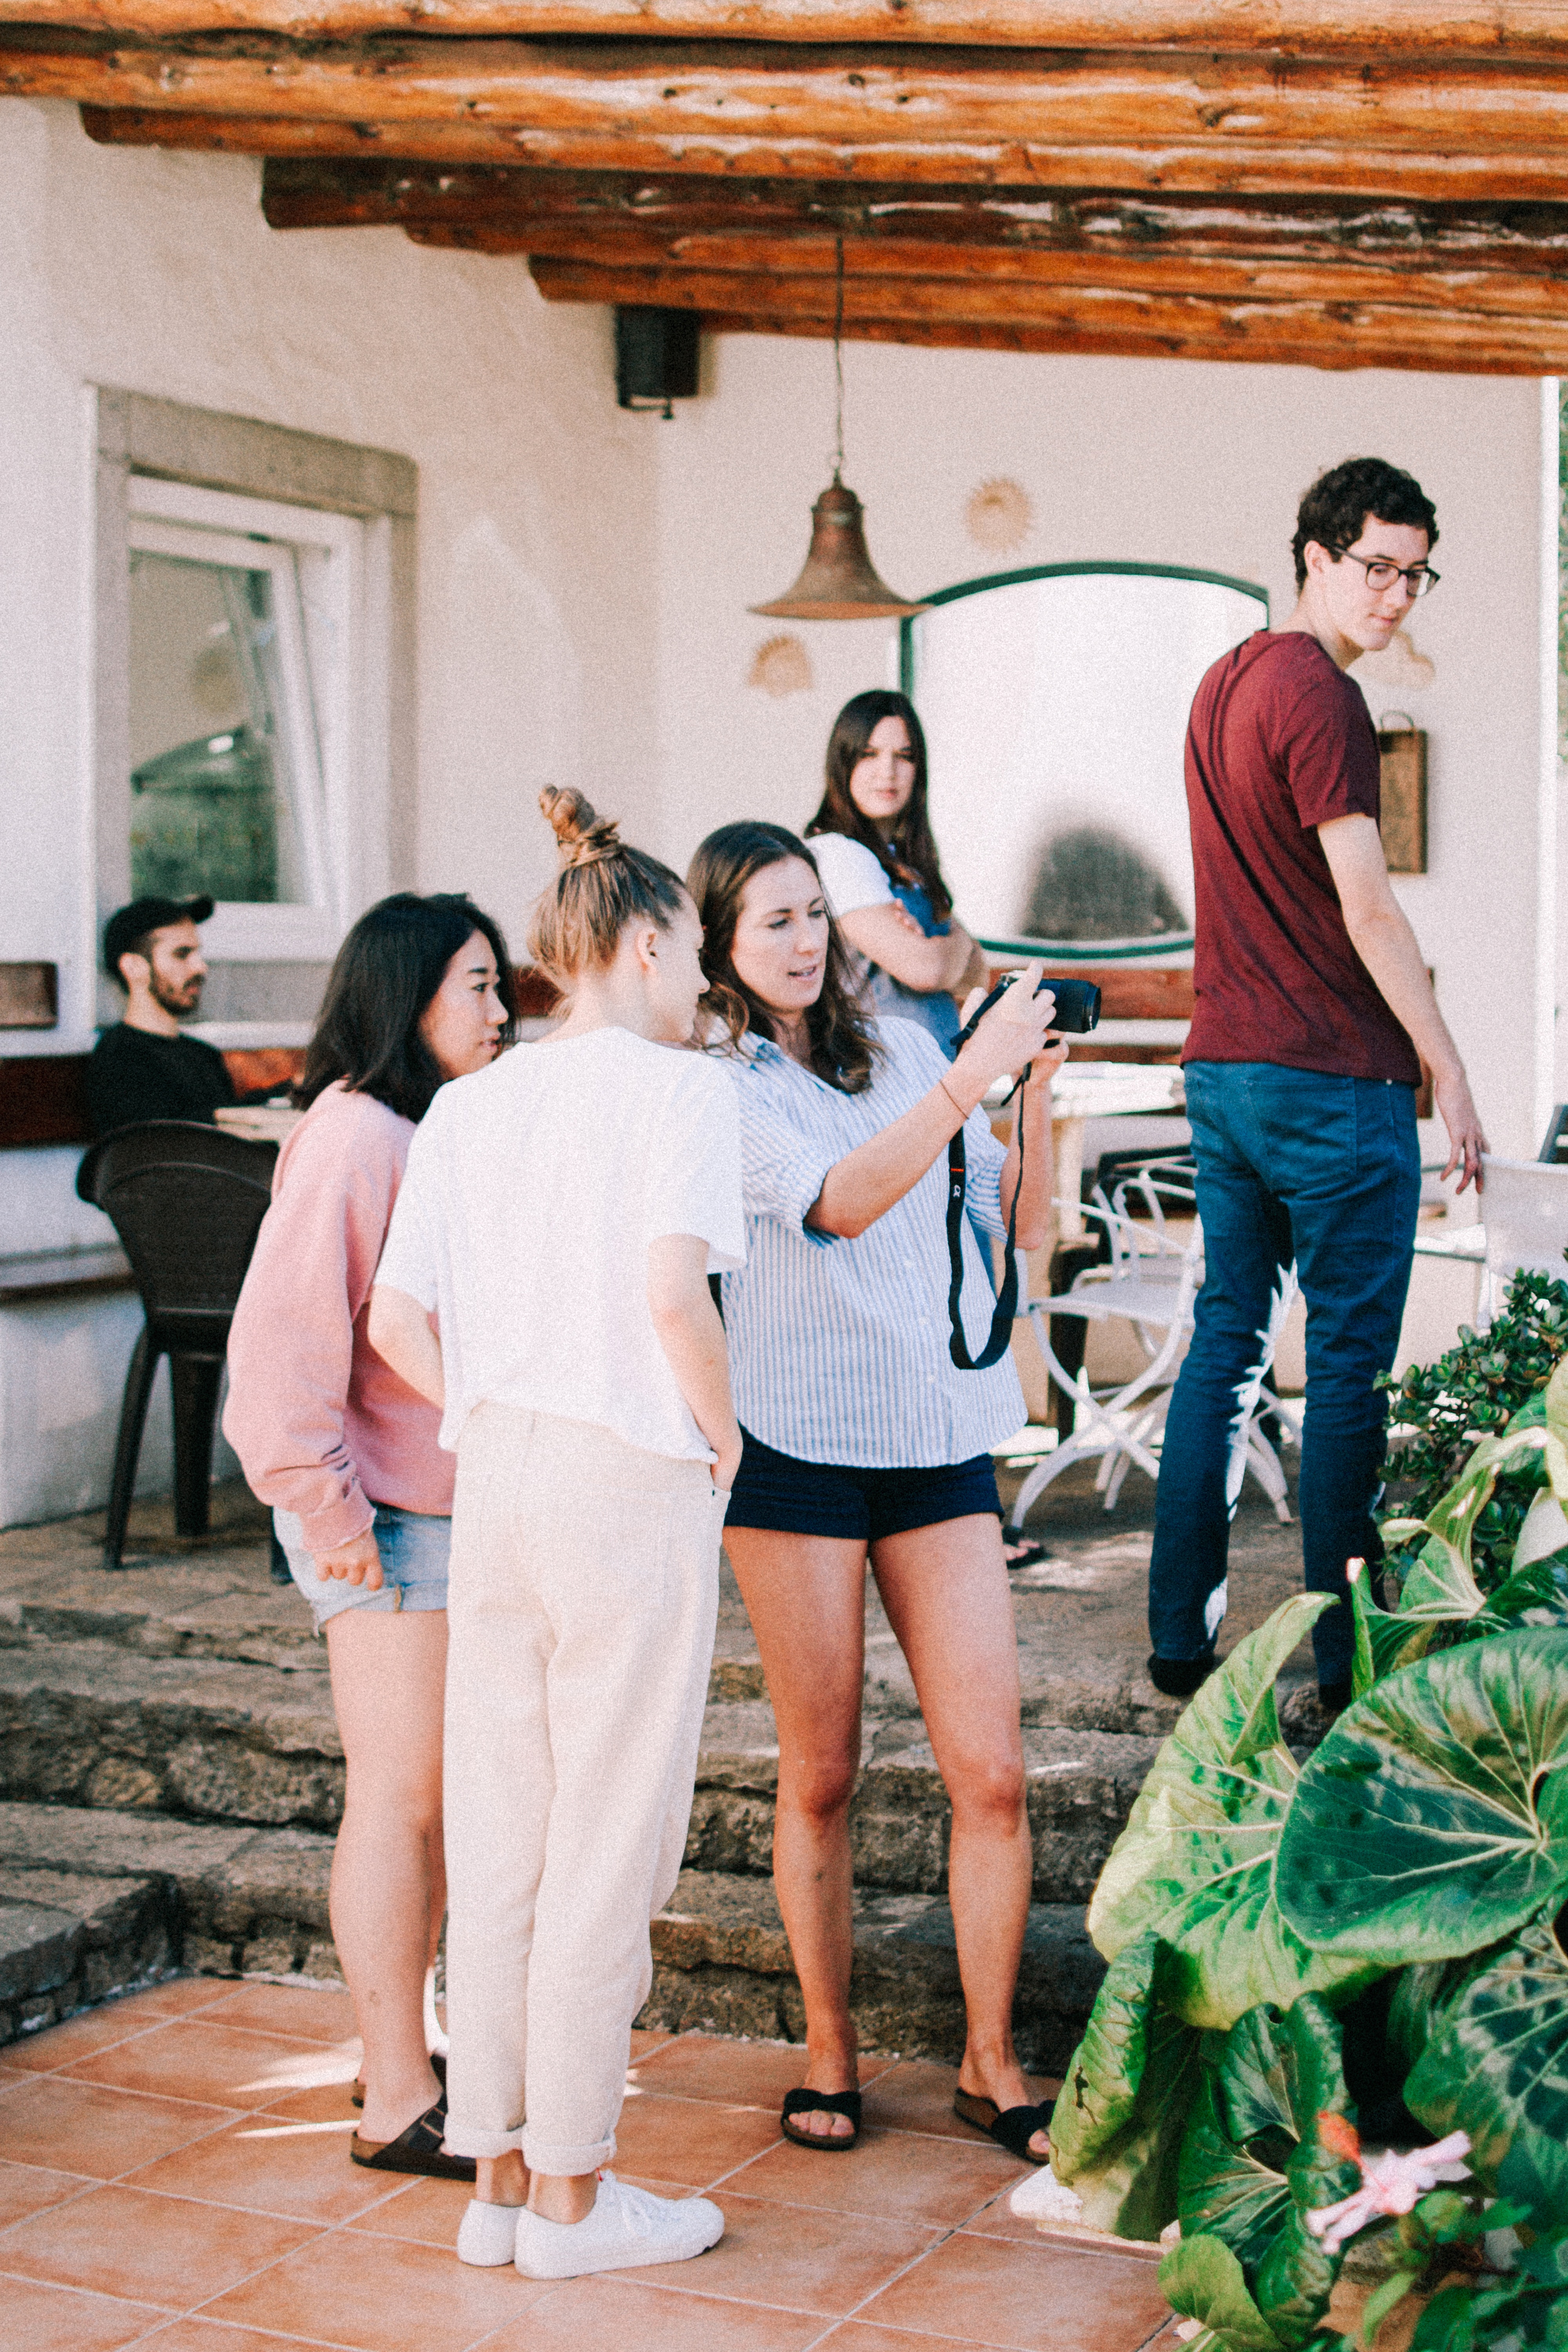
photograph, green, yellow, snapshot, fun, event, photography, ceremony, happy, wedding, leisure, family, vacation, house, party